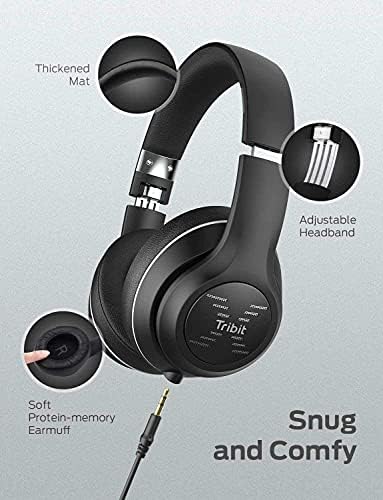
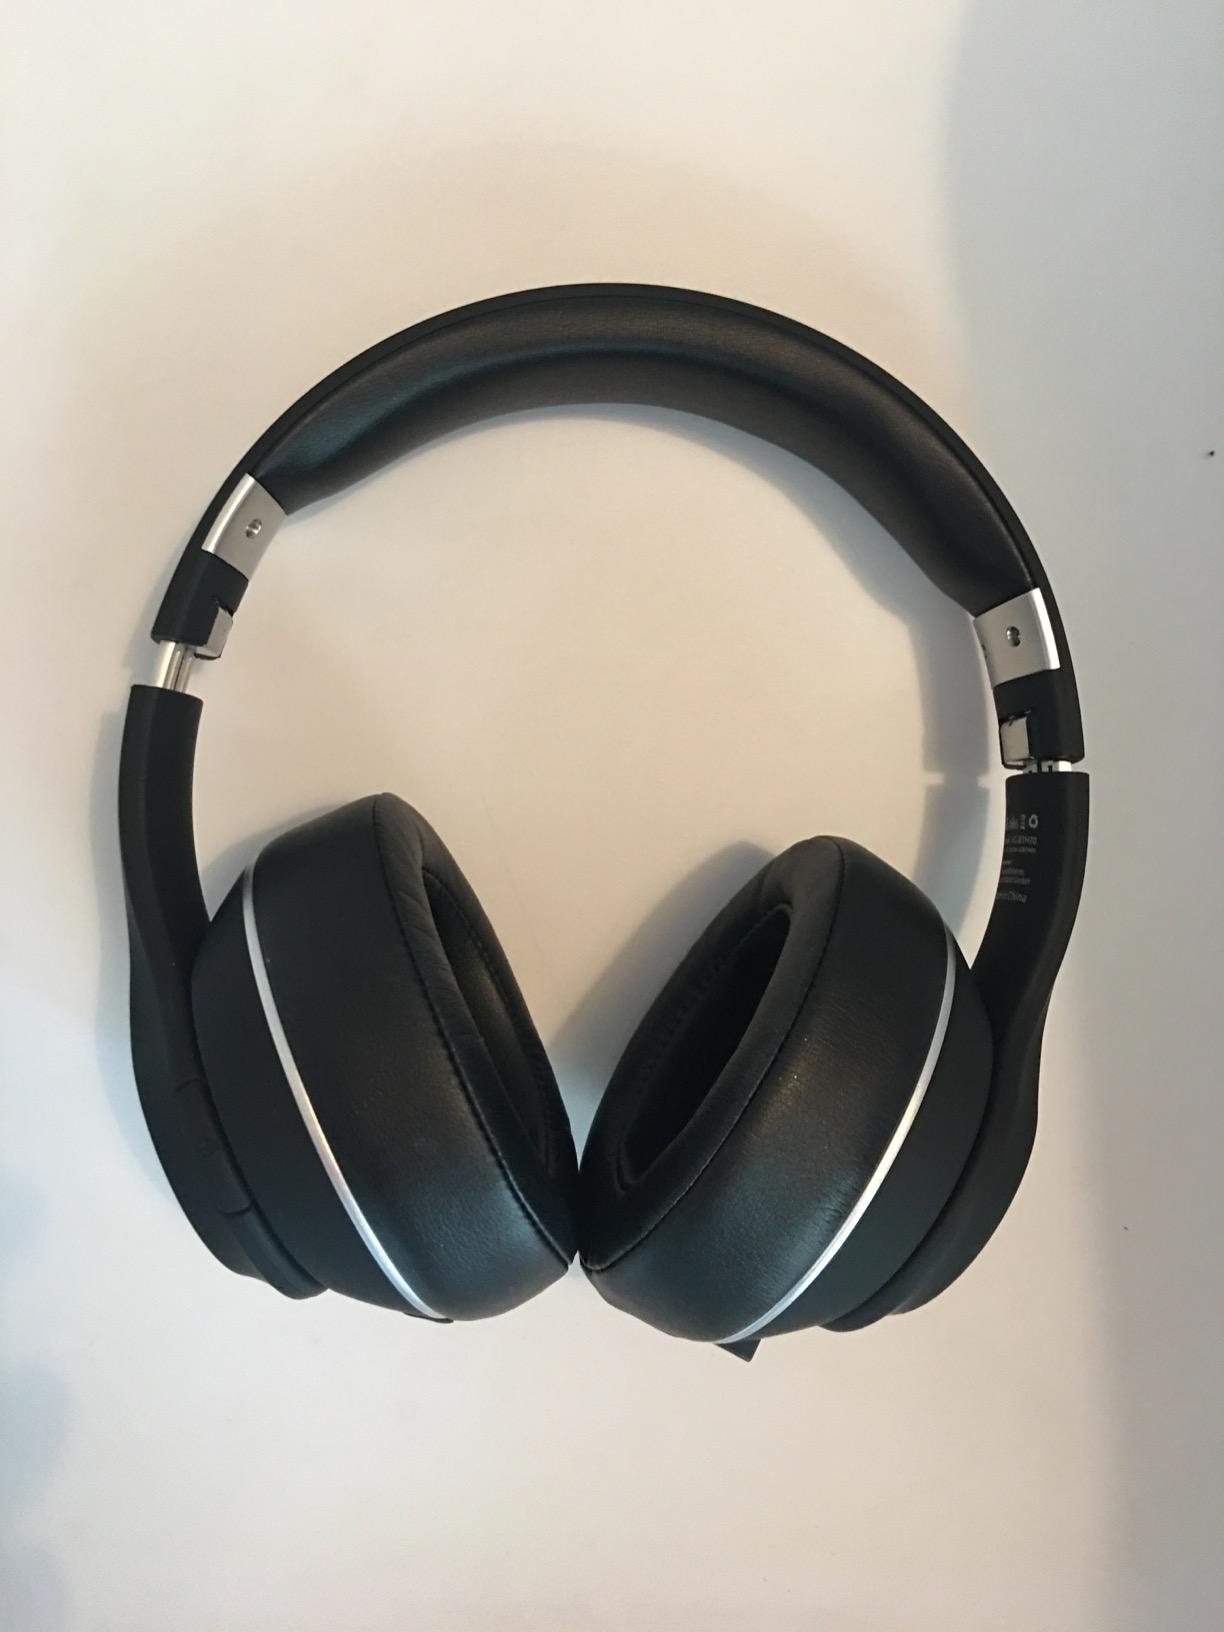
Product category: headphones
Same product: yes